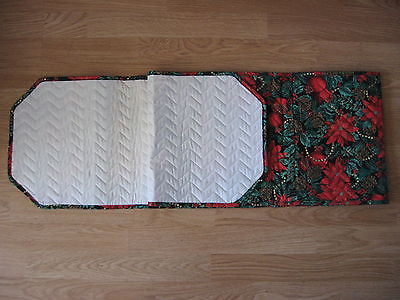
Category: table